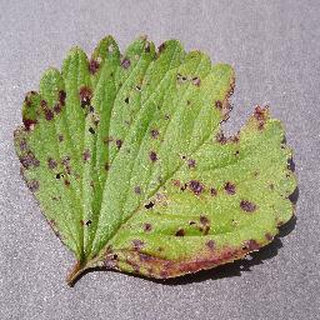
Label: strawberry_leaf_scorch